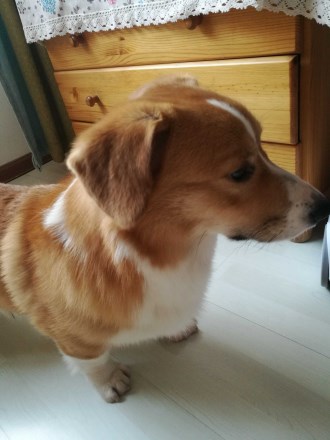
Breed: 2909-n000116-Cardigan